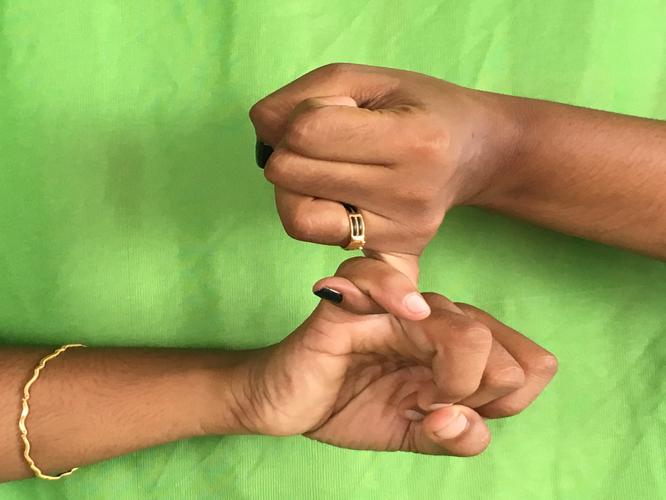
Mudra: Kilaka
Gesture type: double_hand